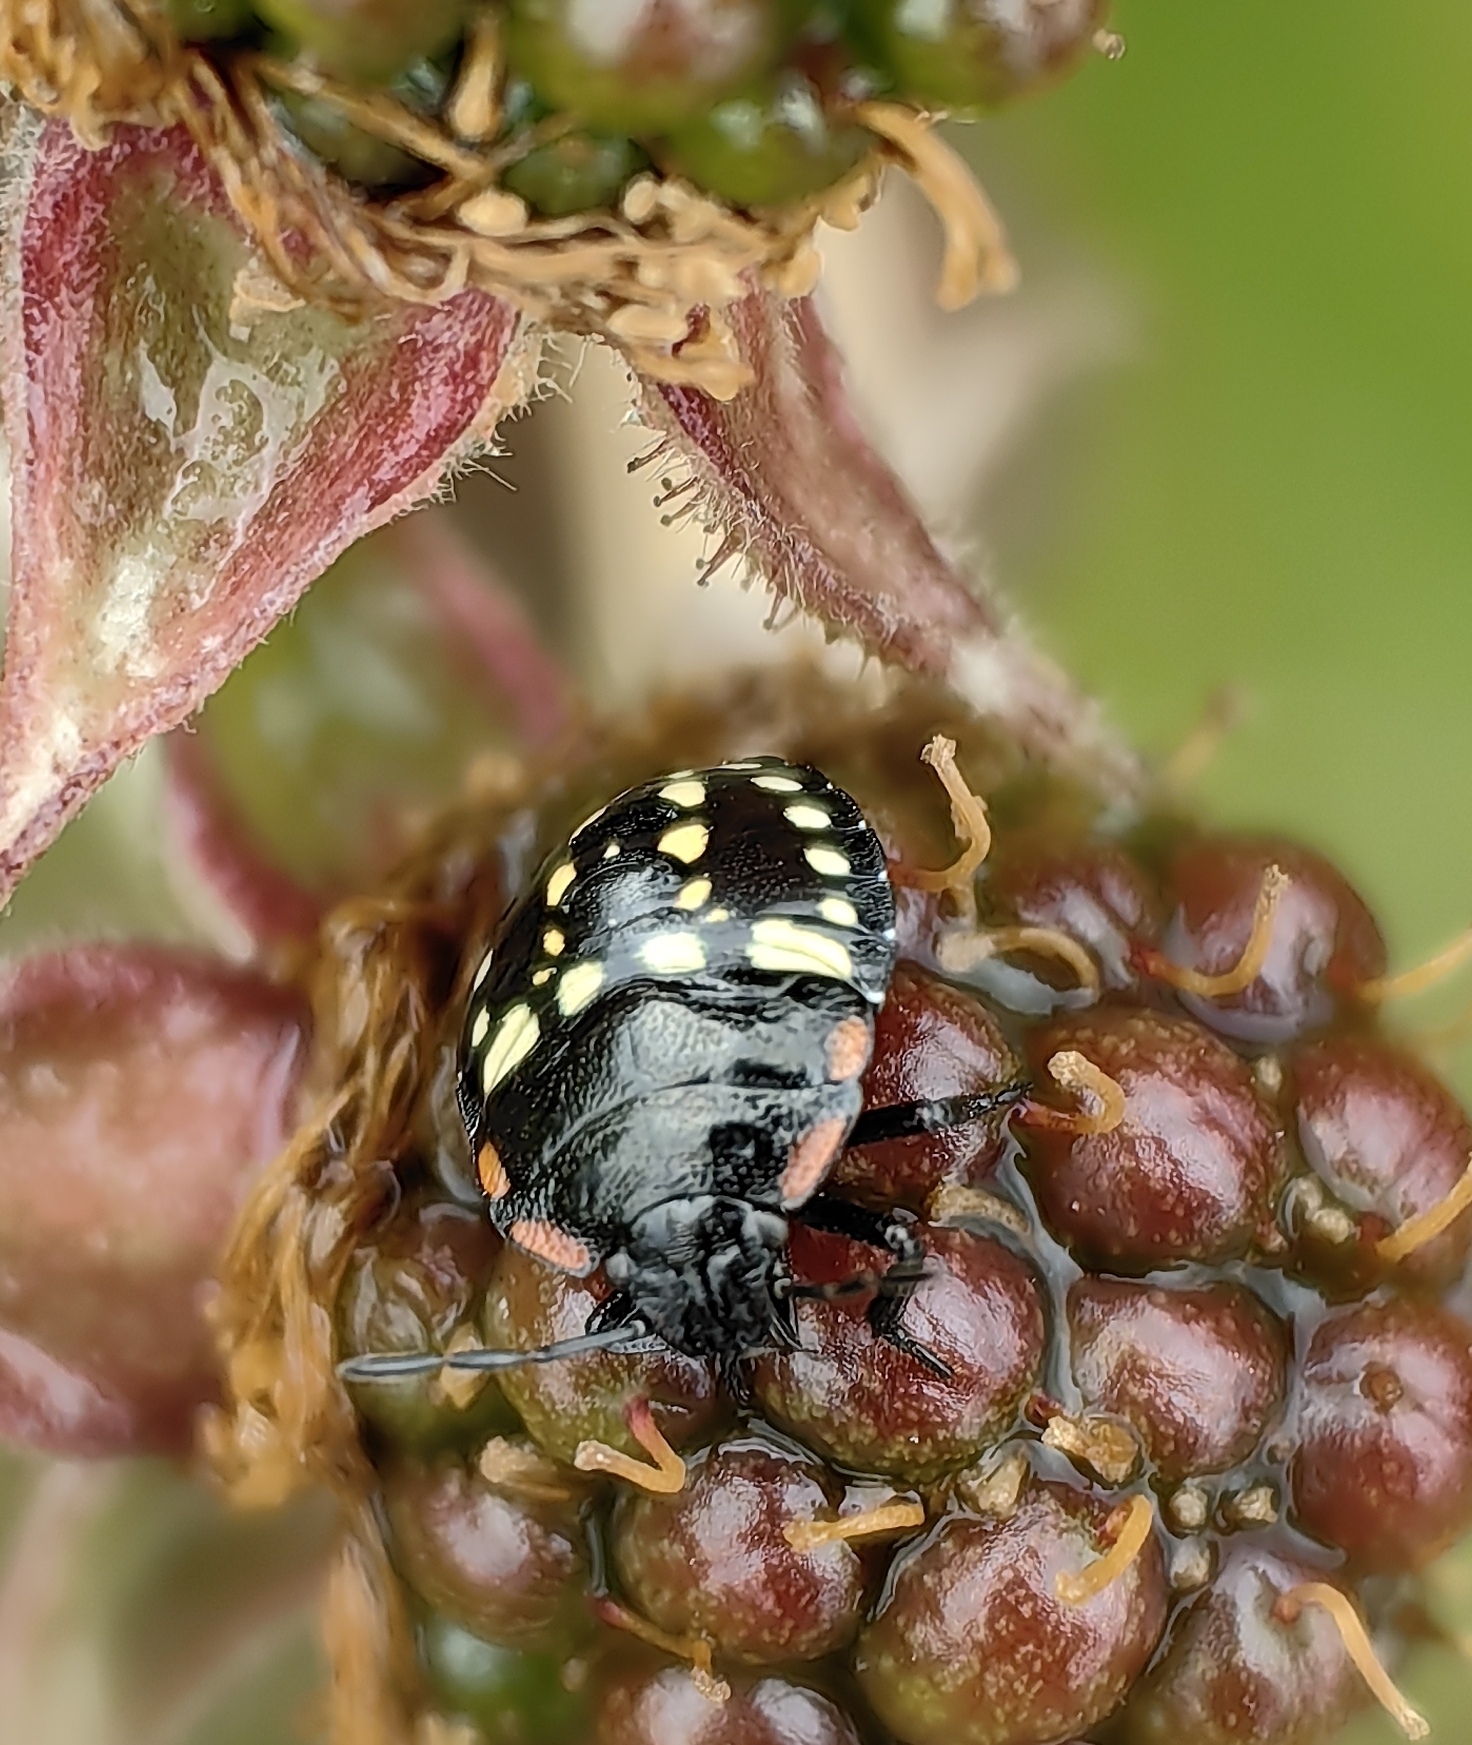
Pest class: stink_bug